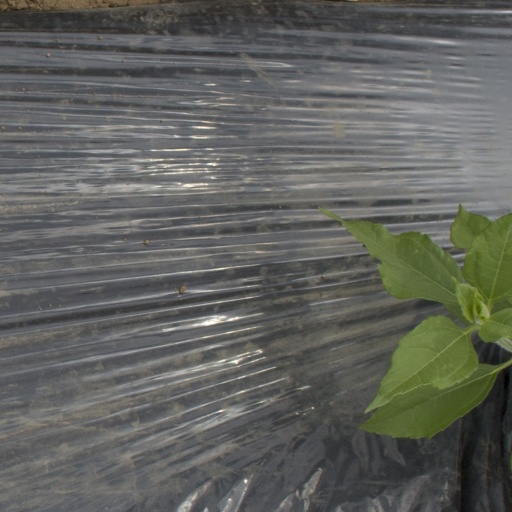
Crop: Jerusalem artichoke